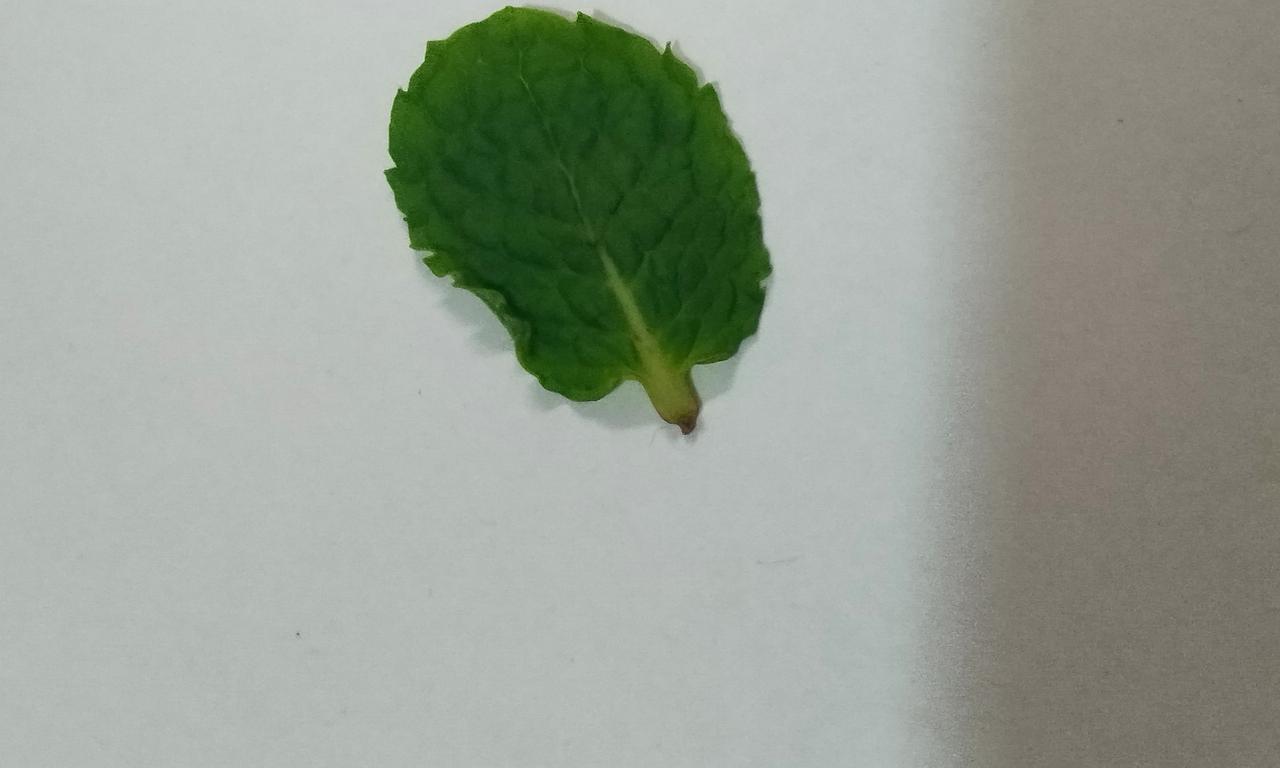
Label: Fresh